Mughal war of succession (1658–1659)

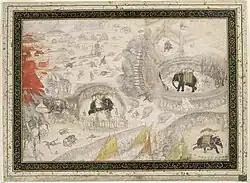
Deception of the Battle of Samugarh. c.1658

When Shah Jahan recovered and was relocated to Agra, he was informed of the rebellious actions of his three sons. Since they had disobeyed his previous order to return to their respective provinces, he was easily persuaded by Dara to dispatch armies against them. The instructions given to these armies were to persuade or threaten the princes to return to their headquarters, resorting to force only if persuasion failed.